Pierre-Auguste Renoir

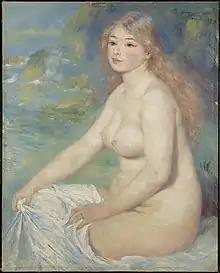
One of a series, "Blonde Bather" (1881), marked a distinct change in style following a trip to Italy. The work is part of the permanent collection of the Clark Art Institute.

Around 1892, Renoir developed rheumatoid arthritis. In 1907, he moved to the warmer climate of "Les Collettes", a farm at the village of Cagnes-sur-Mer, Provence-Alpes-Côte d'Azur, close to the Mediterranean coast. Renoir painted during the last twenty years of his life even after his arthritis severely limited his mobility. He developed progressive deformities in his hands and ankylosis of his right shoulder, requiring him to change his painting technique. It has often been reported that in the advanced stages of his arthritis, he painted by having a brush strapped to his paralyzed fingers, but this is erroneous; Renoir remained able to grasp a brush, although he required an assistant to place it in his hand. The wrapping of his hands with bandages, apparent in late photographs of the artist, served to prevent skin irritation.